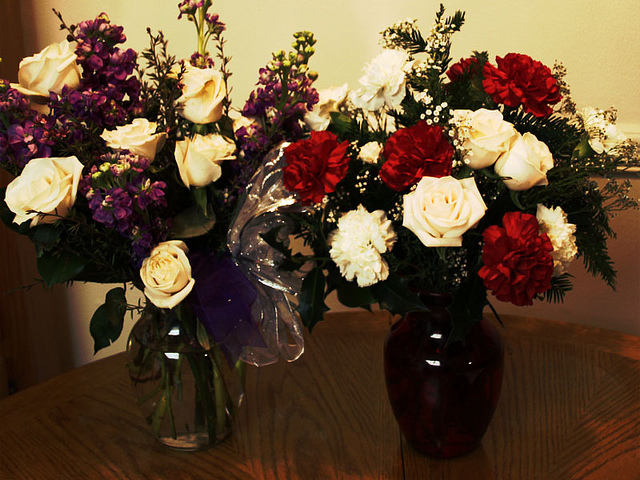
user: Given an image and a question. Answer the question in a short answer. Question: What kind of flowers are mostly depicted here? Short Answer:
assistant: rose